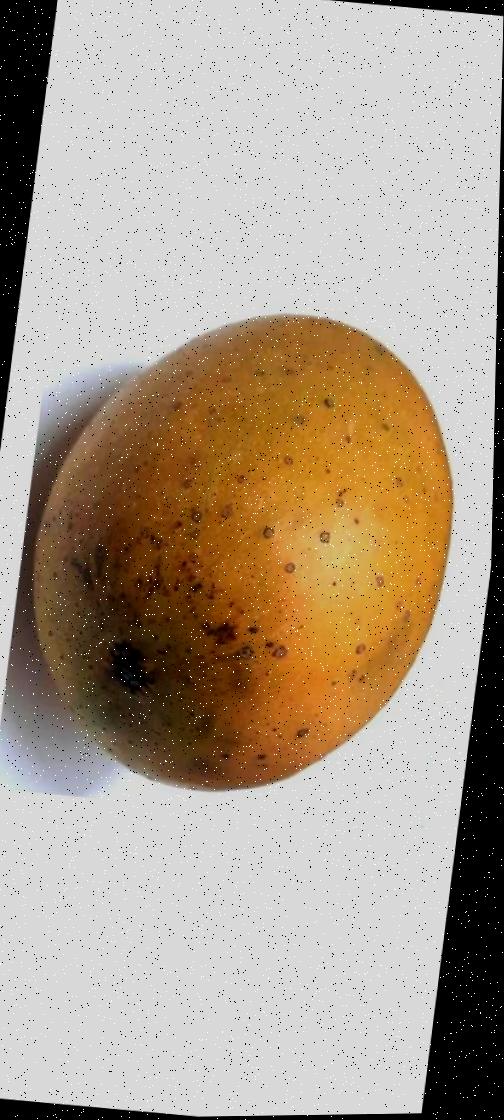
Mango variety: Gourmoti